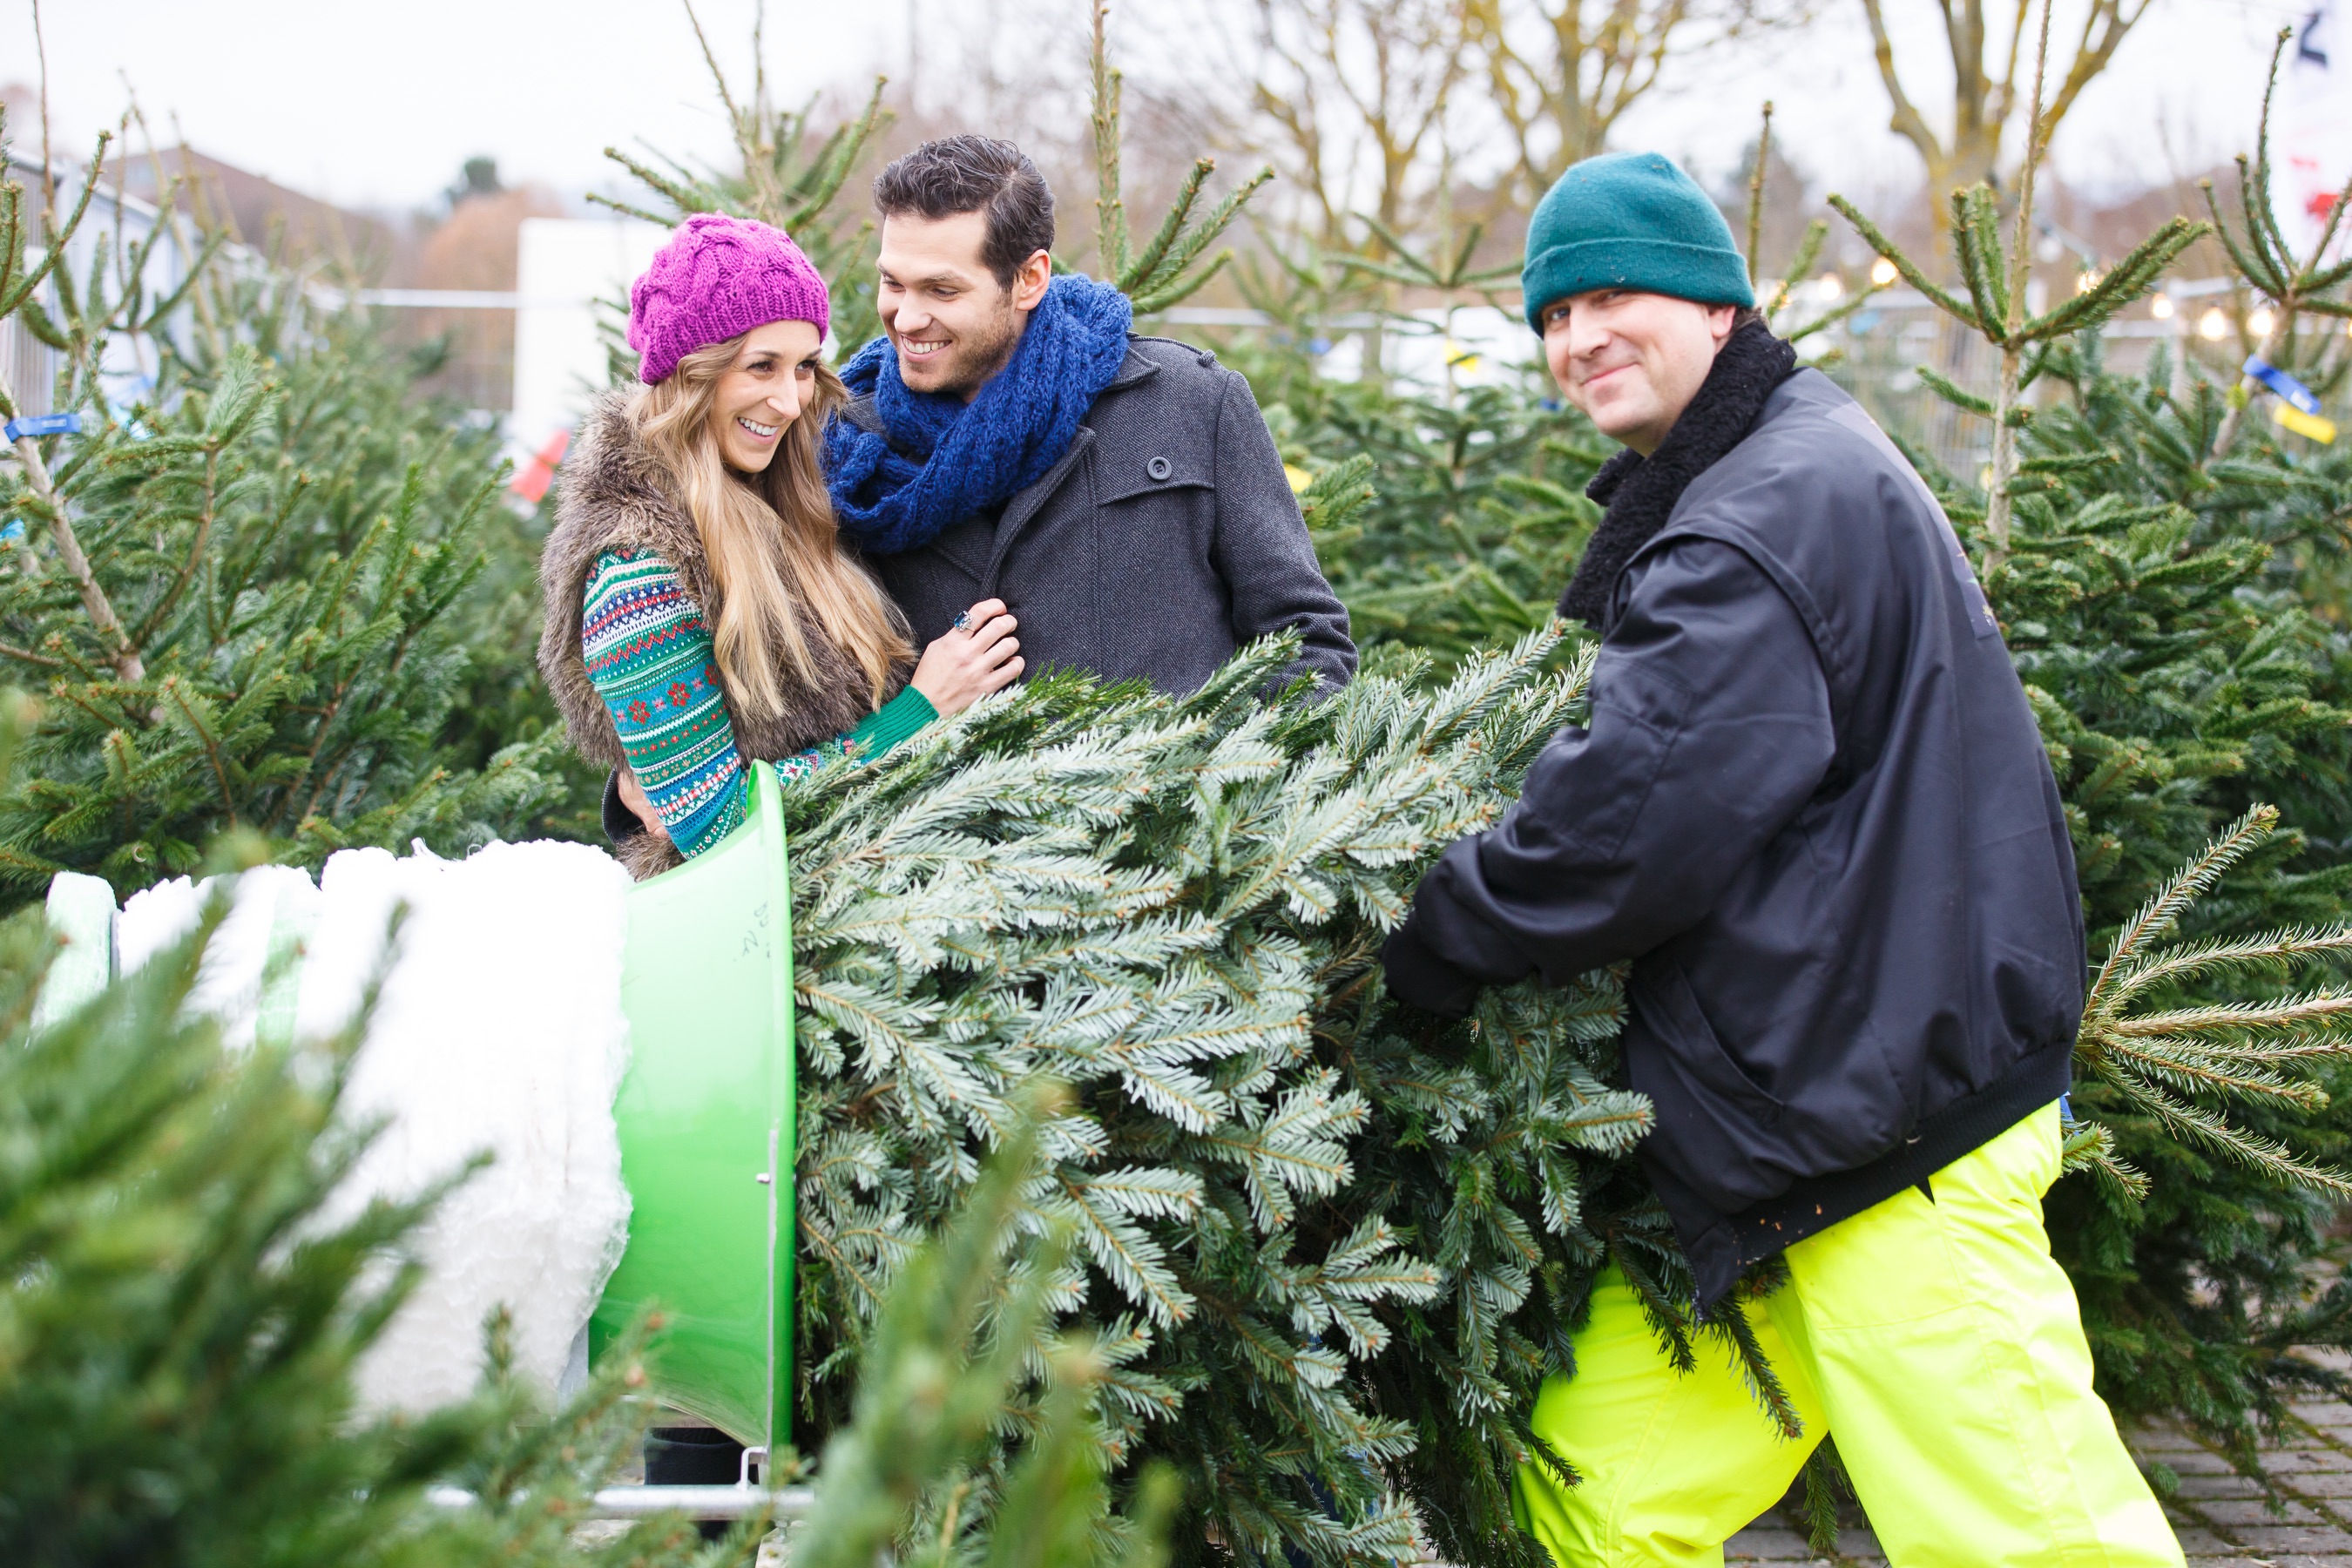
tree, plant, flower, plantation, gardener, woody plant, land plant